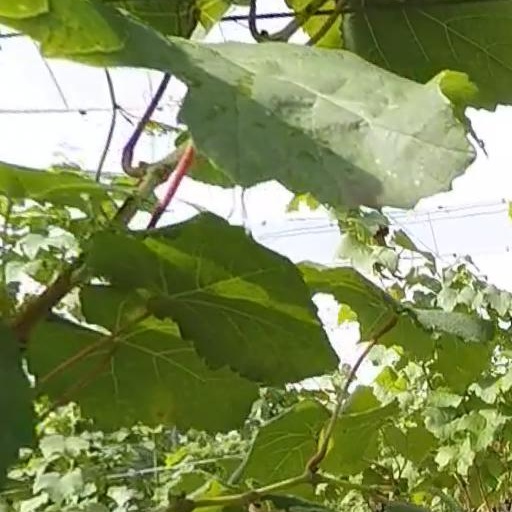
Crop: grape